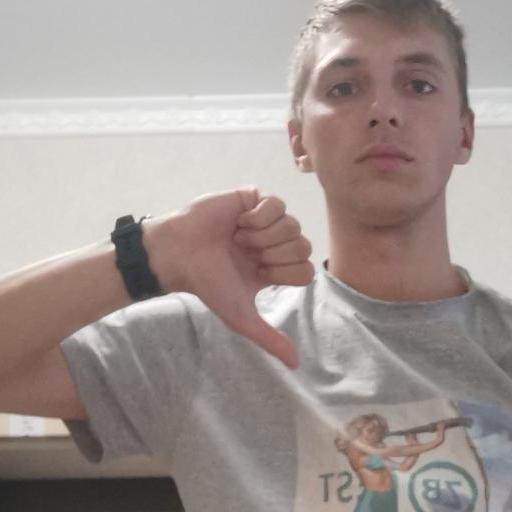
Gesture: dislike